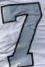
Number: 7